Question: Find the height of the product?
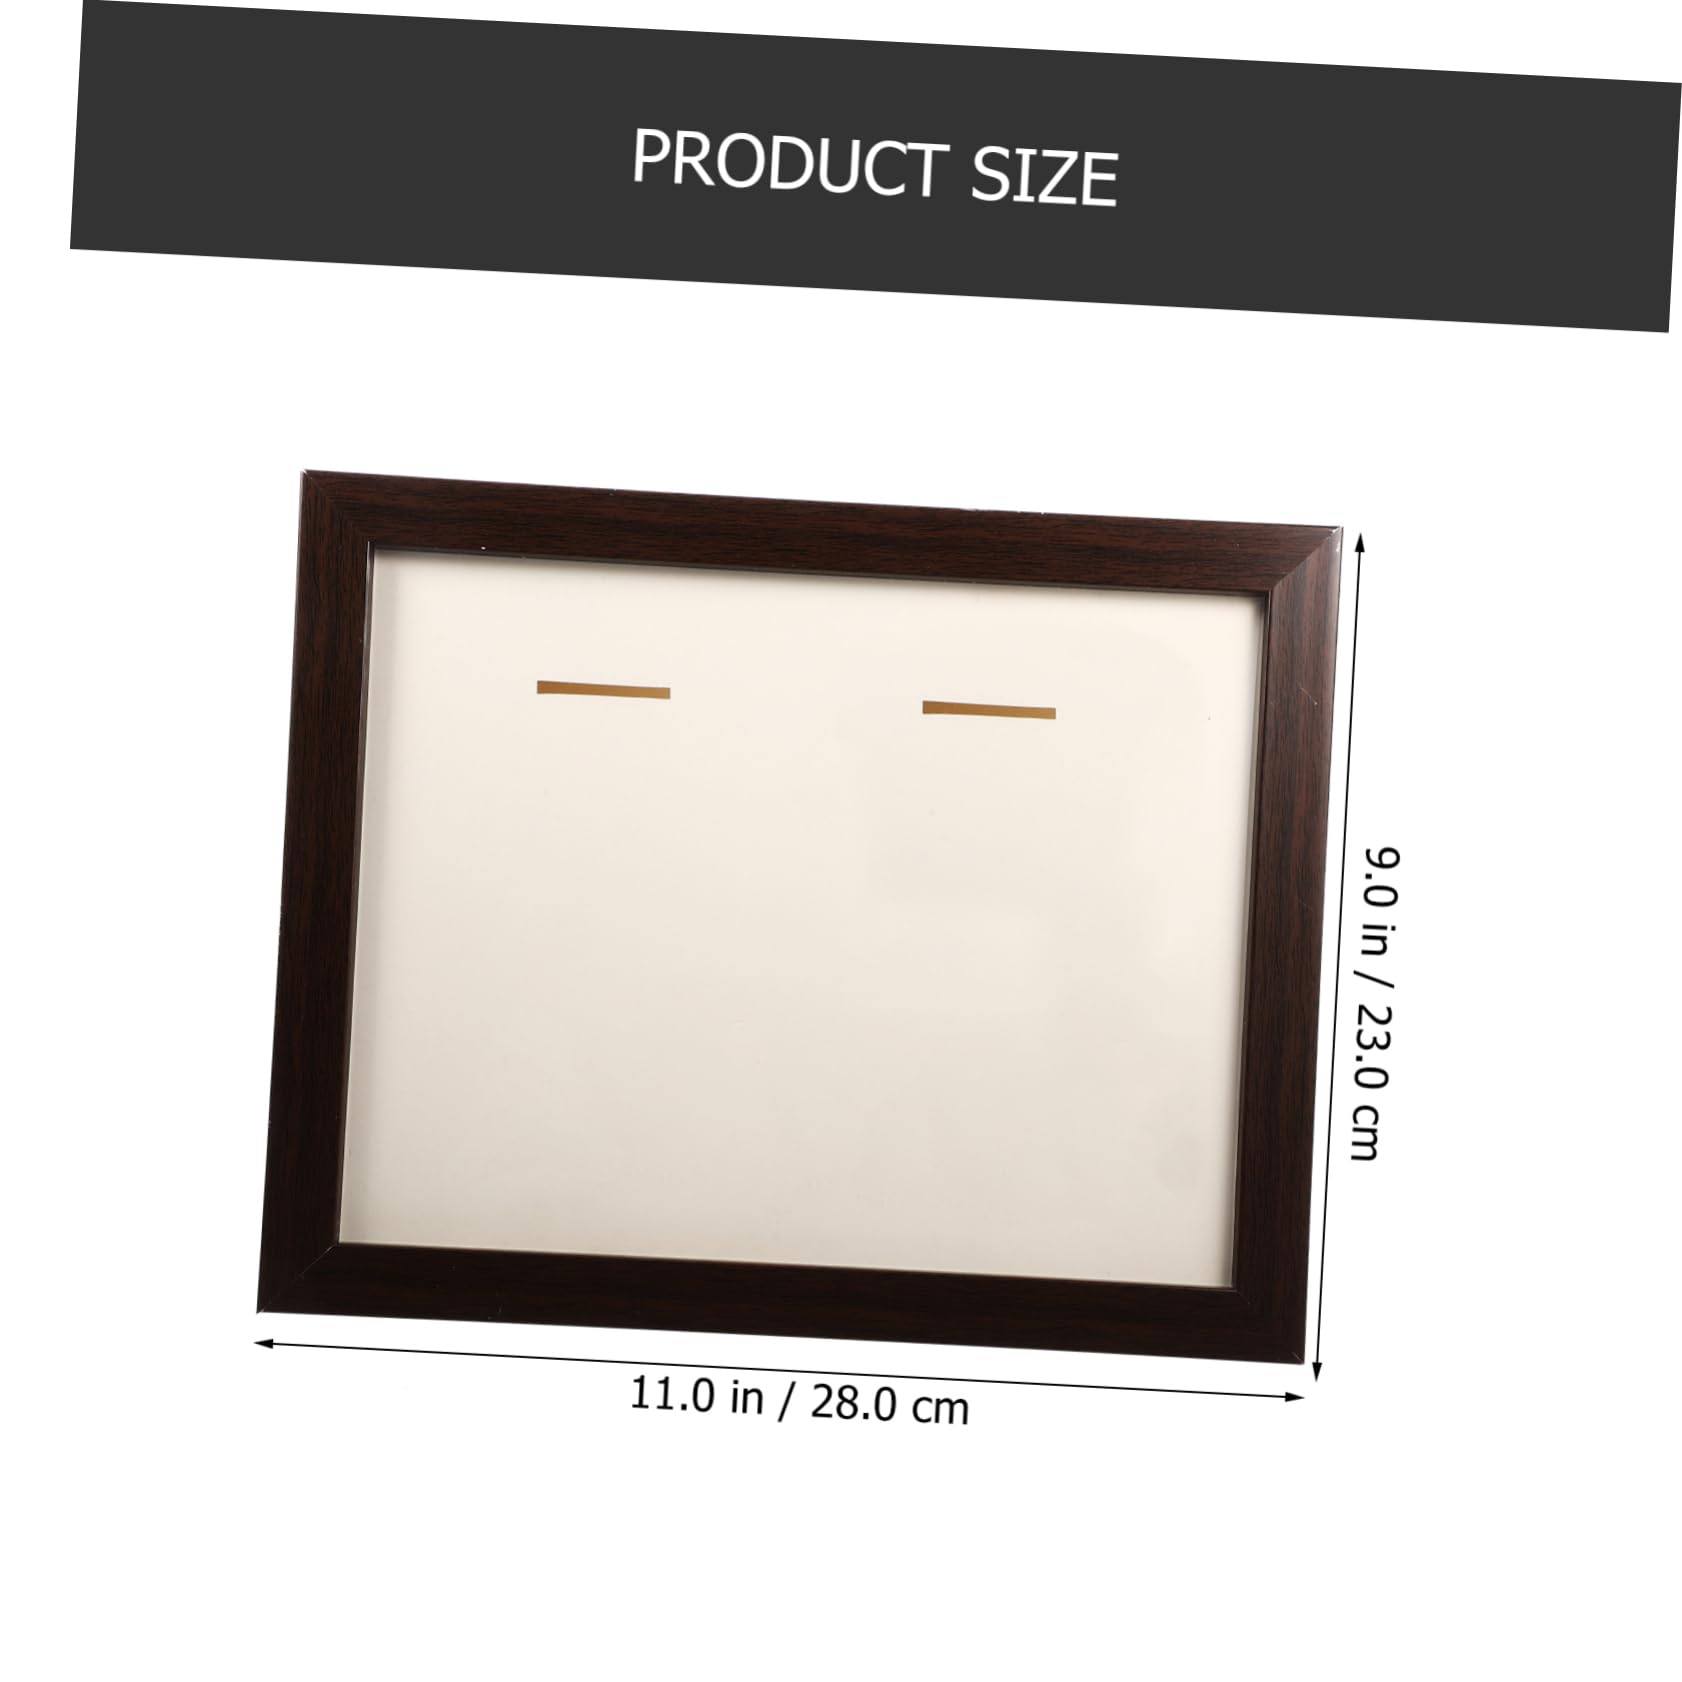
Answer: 9.0 inch